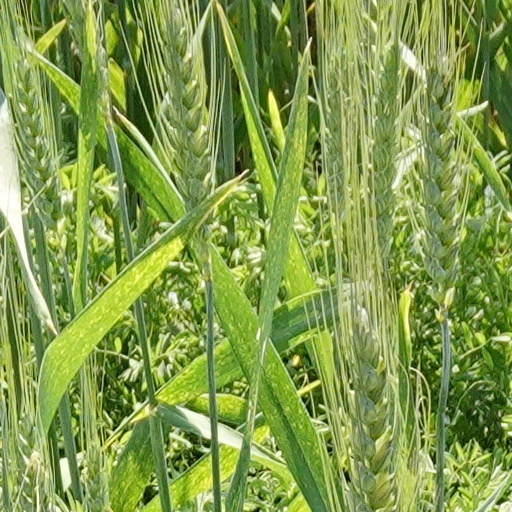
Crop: wheat